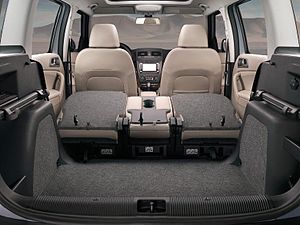
Škoda Yeti / Sikkerhed
Škoda Yeti er en kompakt SUV fra bilmærket Škoda. Den serieproducerede udgave blev præsenteret på Geneve Motor Show i år 2009 og kom på markedet i august samme år. Bilen bygges i Kvasiny i Tjekkiet.